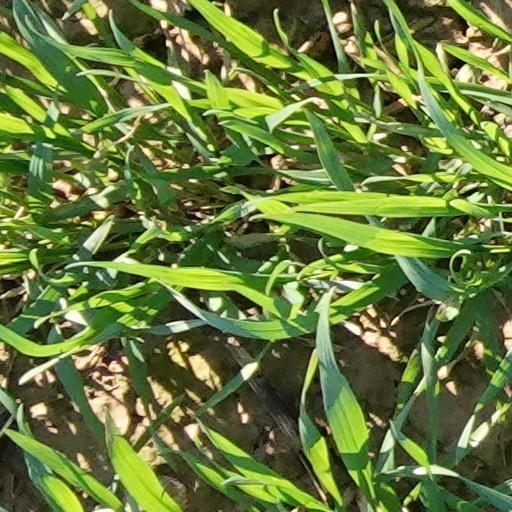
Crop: wheat